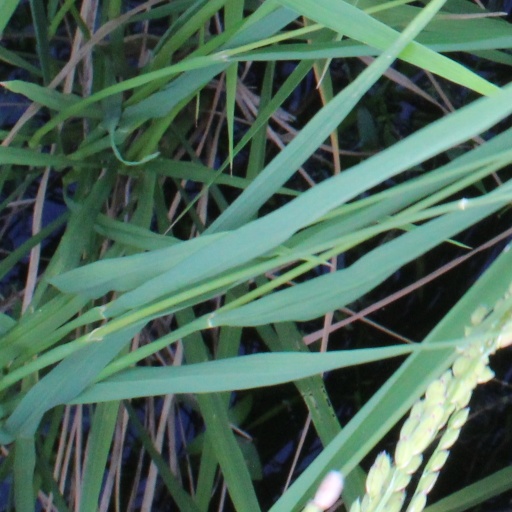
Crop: rice